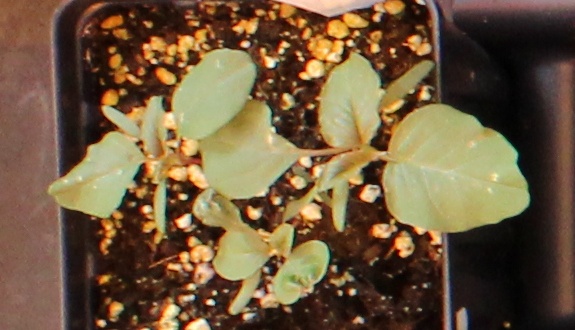
Label: Redroot Pigweed